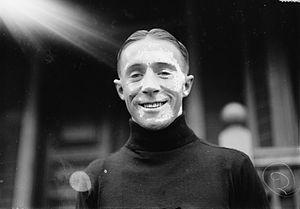
Oscar Egg est un ancien coureur cycliste suisse. Il battit le record de l'heure cycliste à trois reprises avant la Première Guerre mondiale. Il remporta de grandes compétitions cyclistes ainsi que des étapes du Tour de France et du Tour d'Italie.
Le Circuit cycliste des Champs de Bataille est une course cycliste qui se déroule du 28 avril au 11 mai 1919. Moins d'un an après la signature de l'armistice de la Première guerre mondiale, l'épreuve a la particularité de traverser des routes et régions meurtries par les combats. Organisé par Le Petit Journal, à l'initiative de son secrétaire Marcel Allain, le Circuit compte sept étapes, pour un parcours total de 1 981 kilomètres, dessiné et reconnu par Alphonse Steinès. Quatre-vingt-sept coureurs prennent le départ de l'épreuve à Strasbourg. Le Belge Charles Deruyter remporte trois étapes et s'adjuge le classement général final.